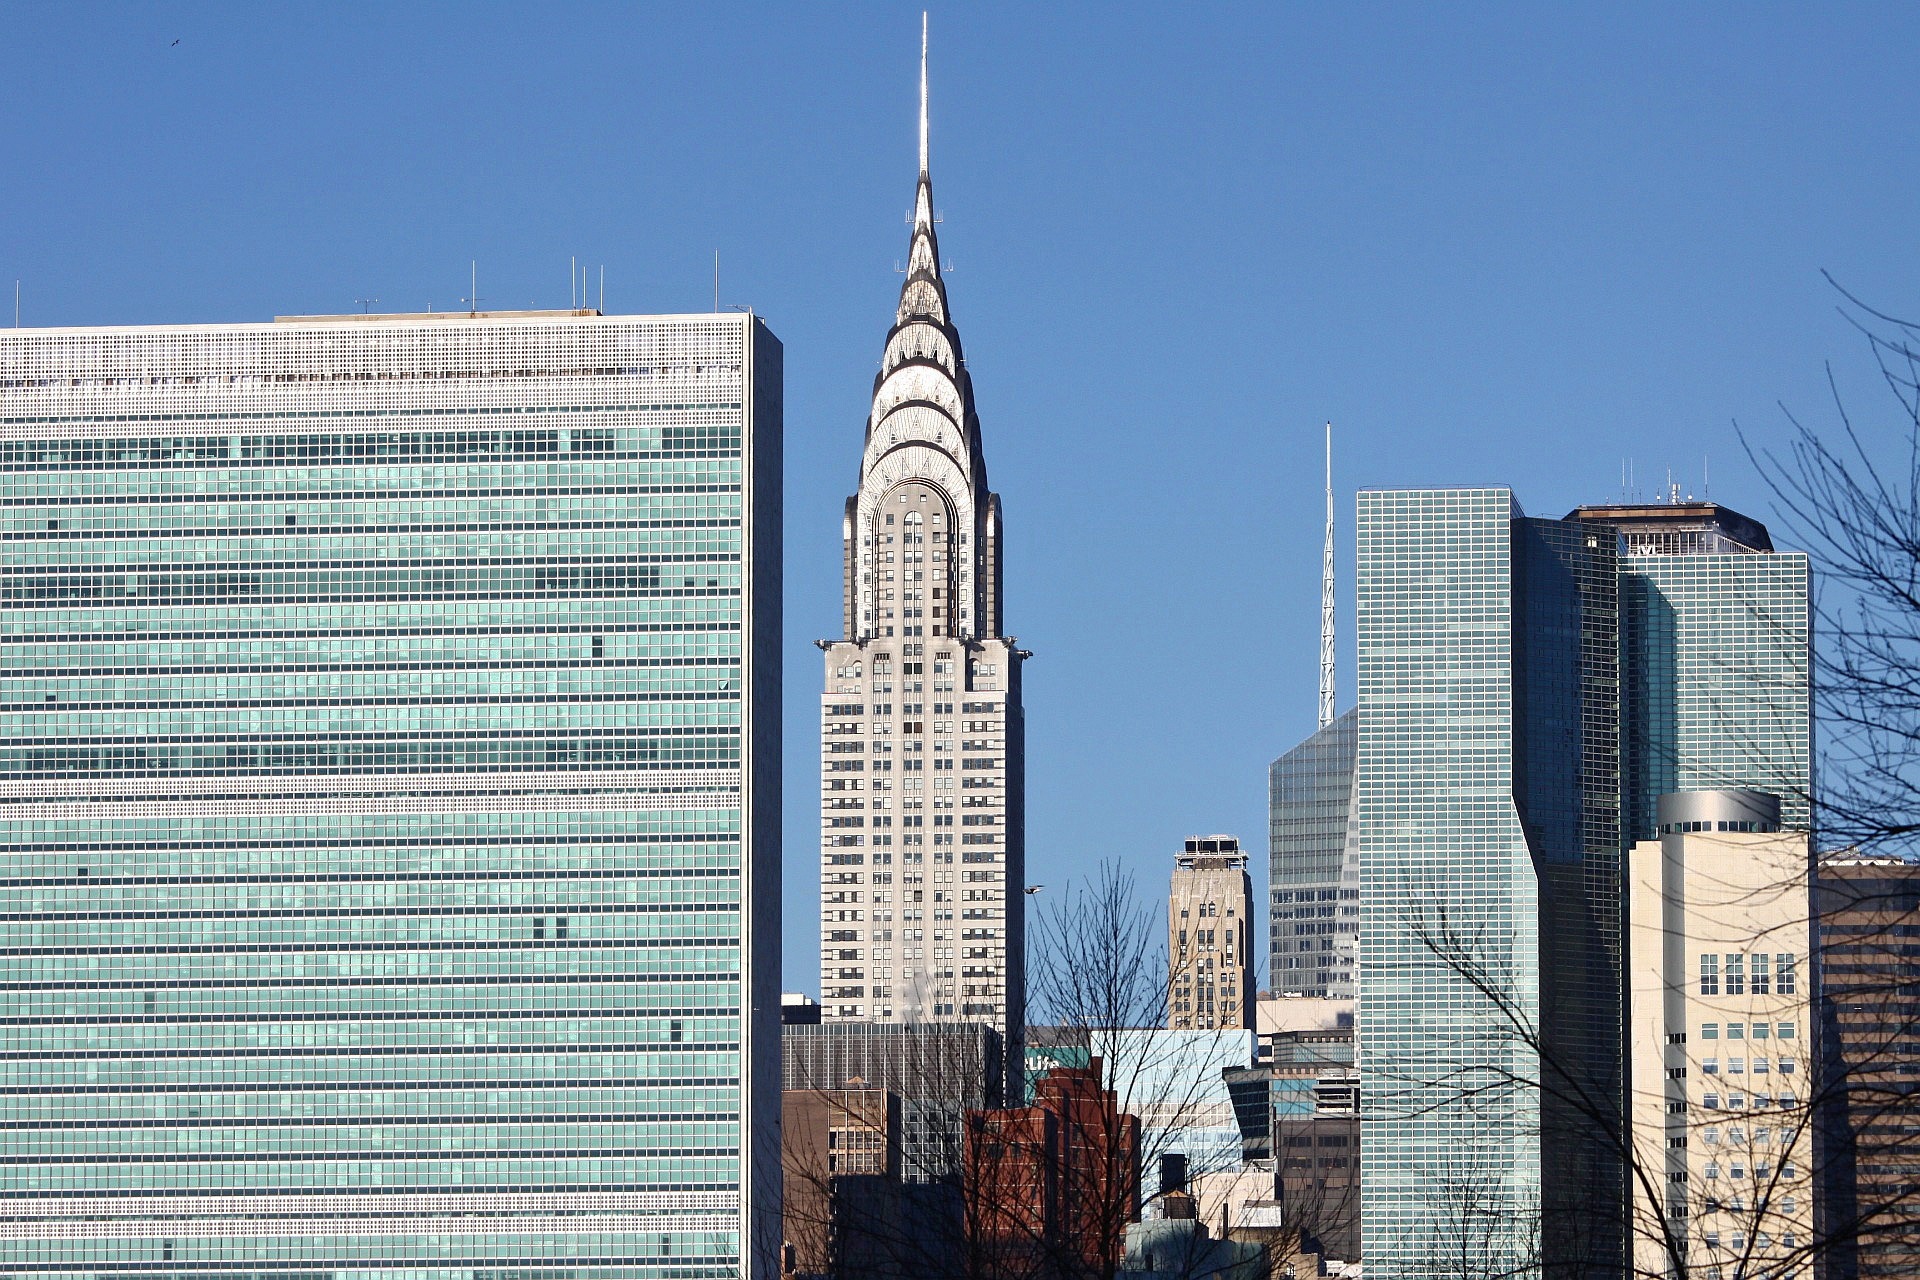
architecture, structure, skyline, building, city, skyscraper, manhattan, cityscape, downtown, tower, landmark, facade, tower block, chrysler, midtown, metropolis, urban area, human settlement, metropolitan area